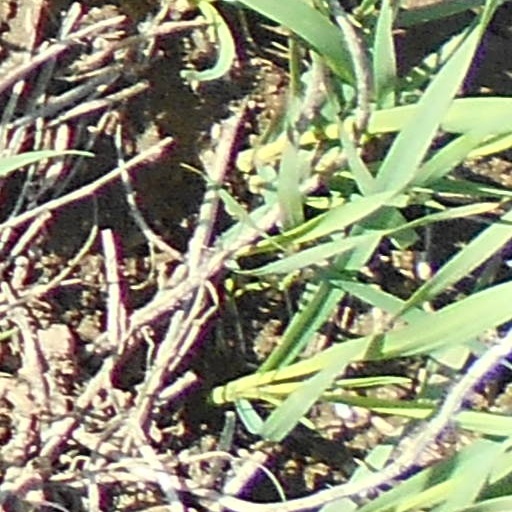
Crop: wheat